Radar cross section

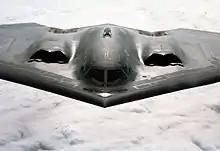
The B-2 Spirit was one of the first aircraft to successfully become 'invisible' to radar.

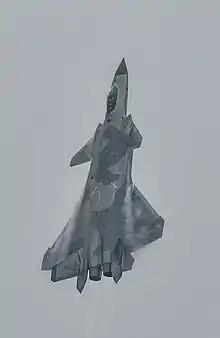
A Chengdu J-20 incorporating stealth technology

RCS reduction is chiefly important in stealth technology for aircraft, missiles, ships, and other military vehicles. With smaller RCS, vehicles can better evade radar detection, whether it be from land-based installations, guided weapons or other vehicles. Reduced signature design also improves platforms' overall survivability through the improved effectiveness of its radar counter-measures.